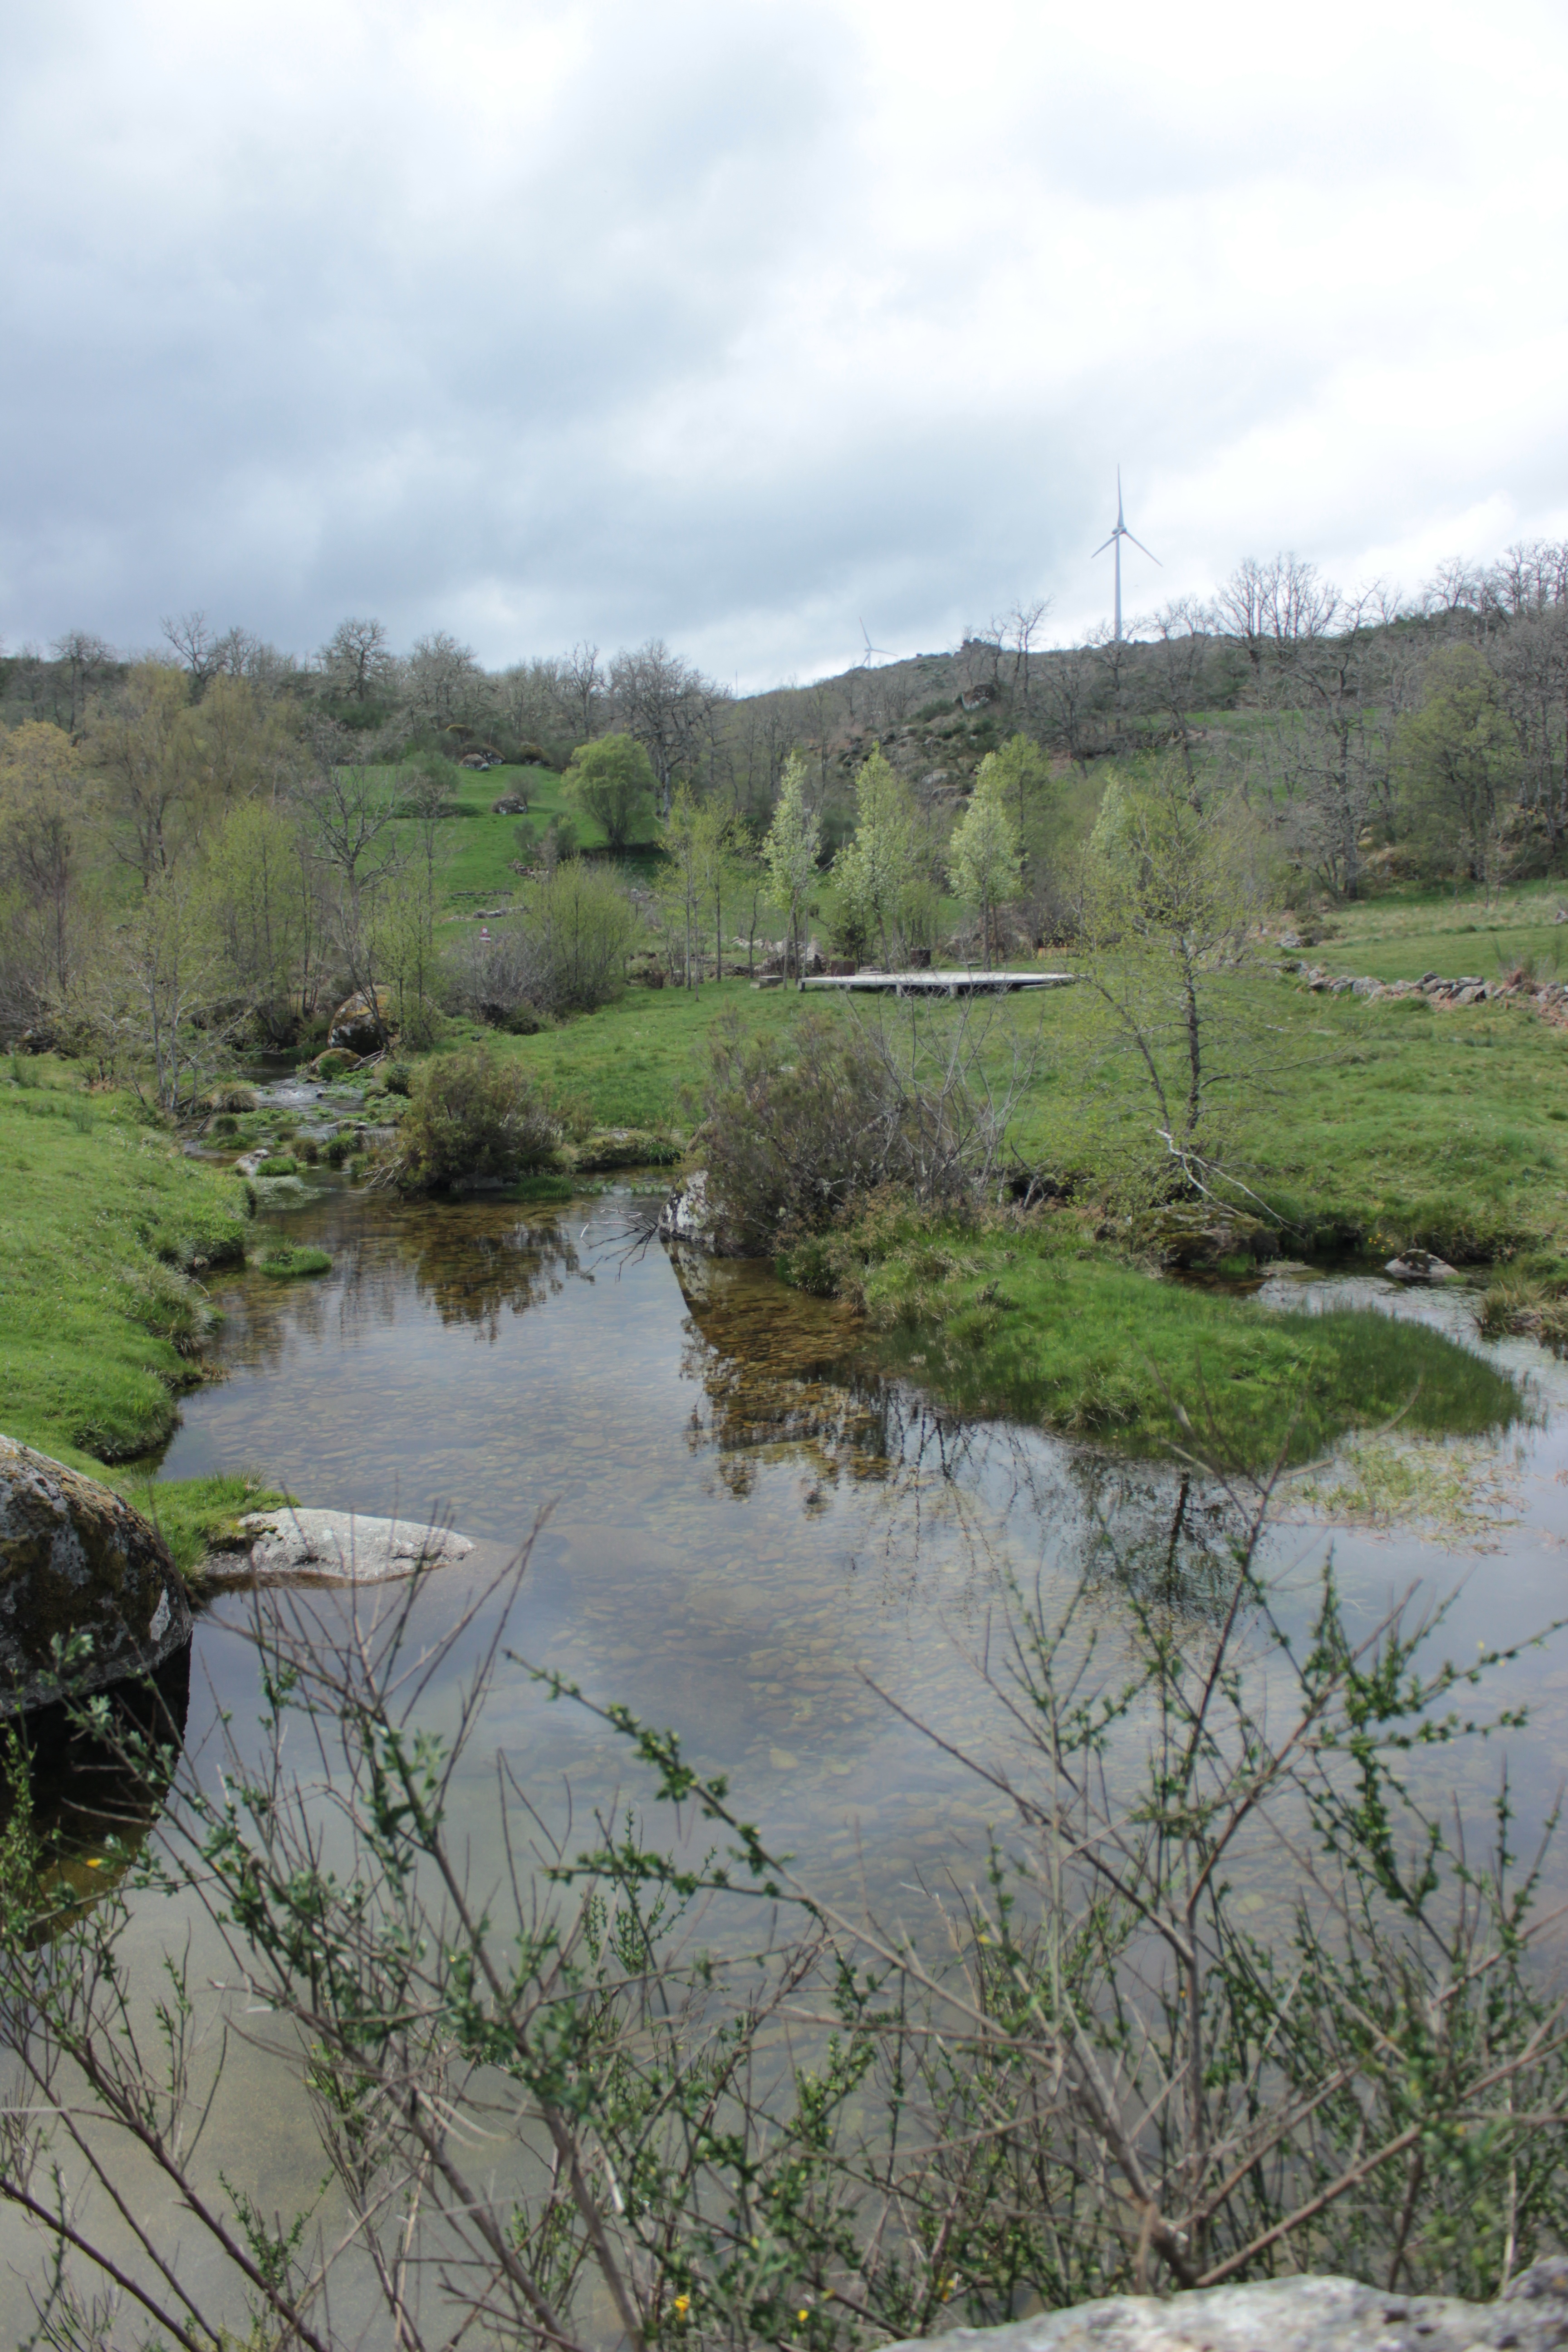
water, marsh, river, pond, stream, reservoir, waterway, wetland, bog, floodplain, habitat, loch, ecosystem, watercourse, mountain stream, ribeiro, natural environment